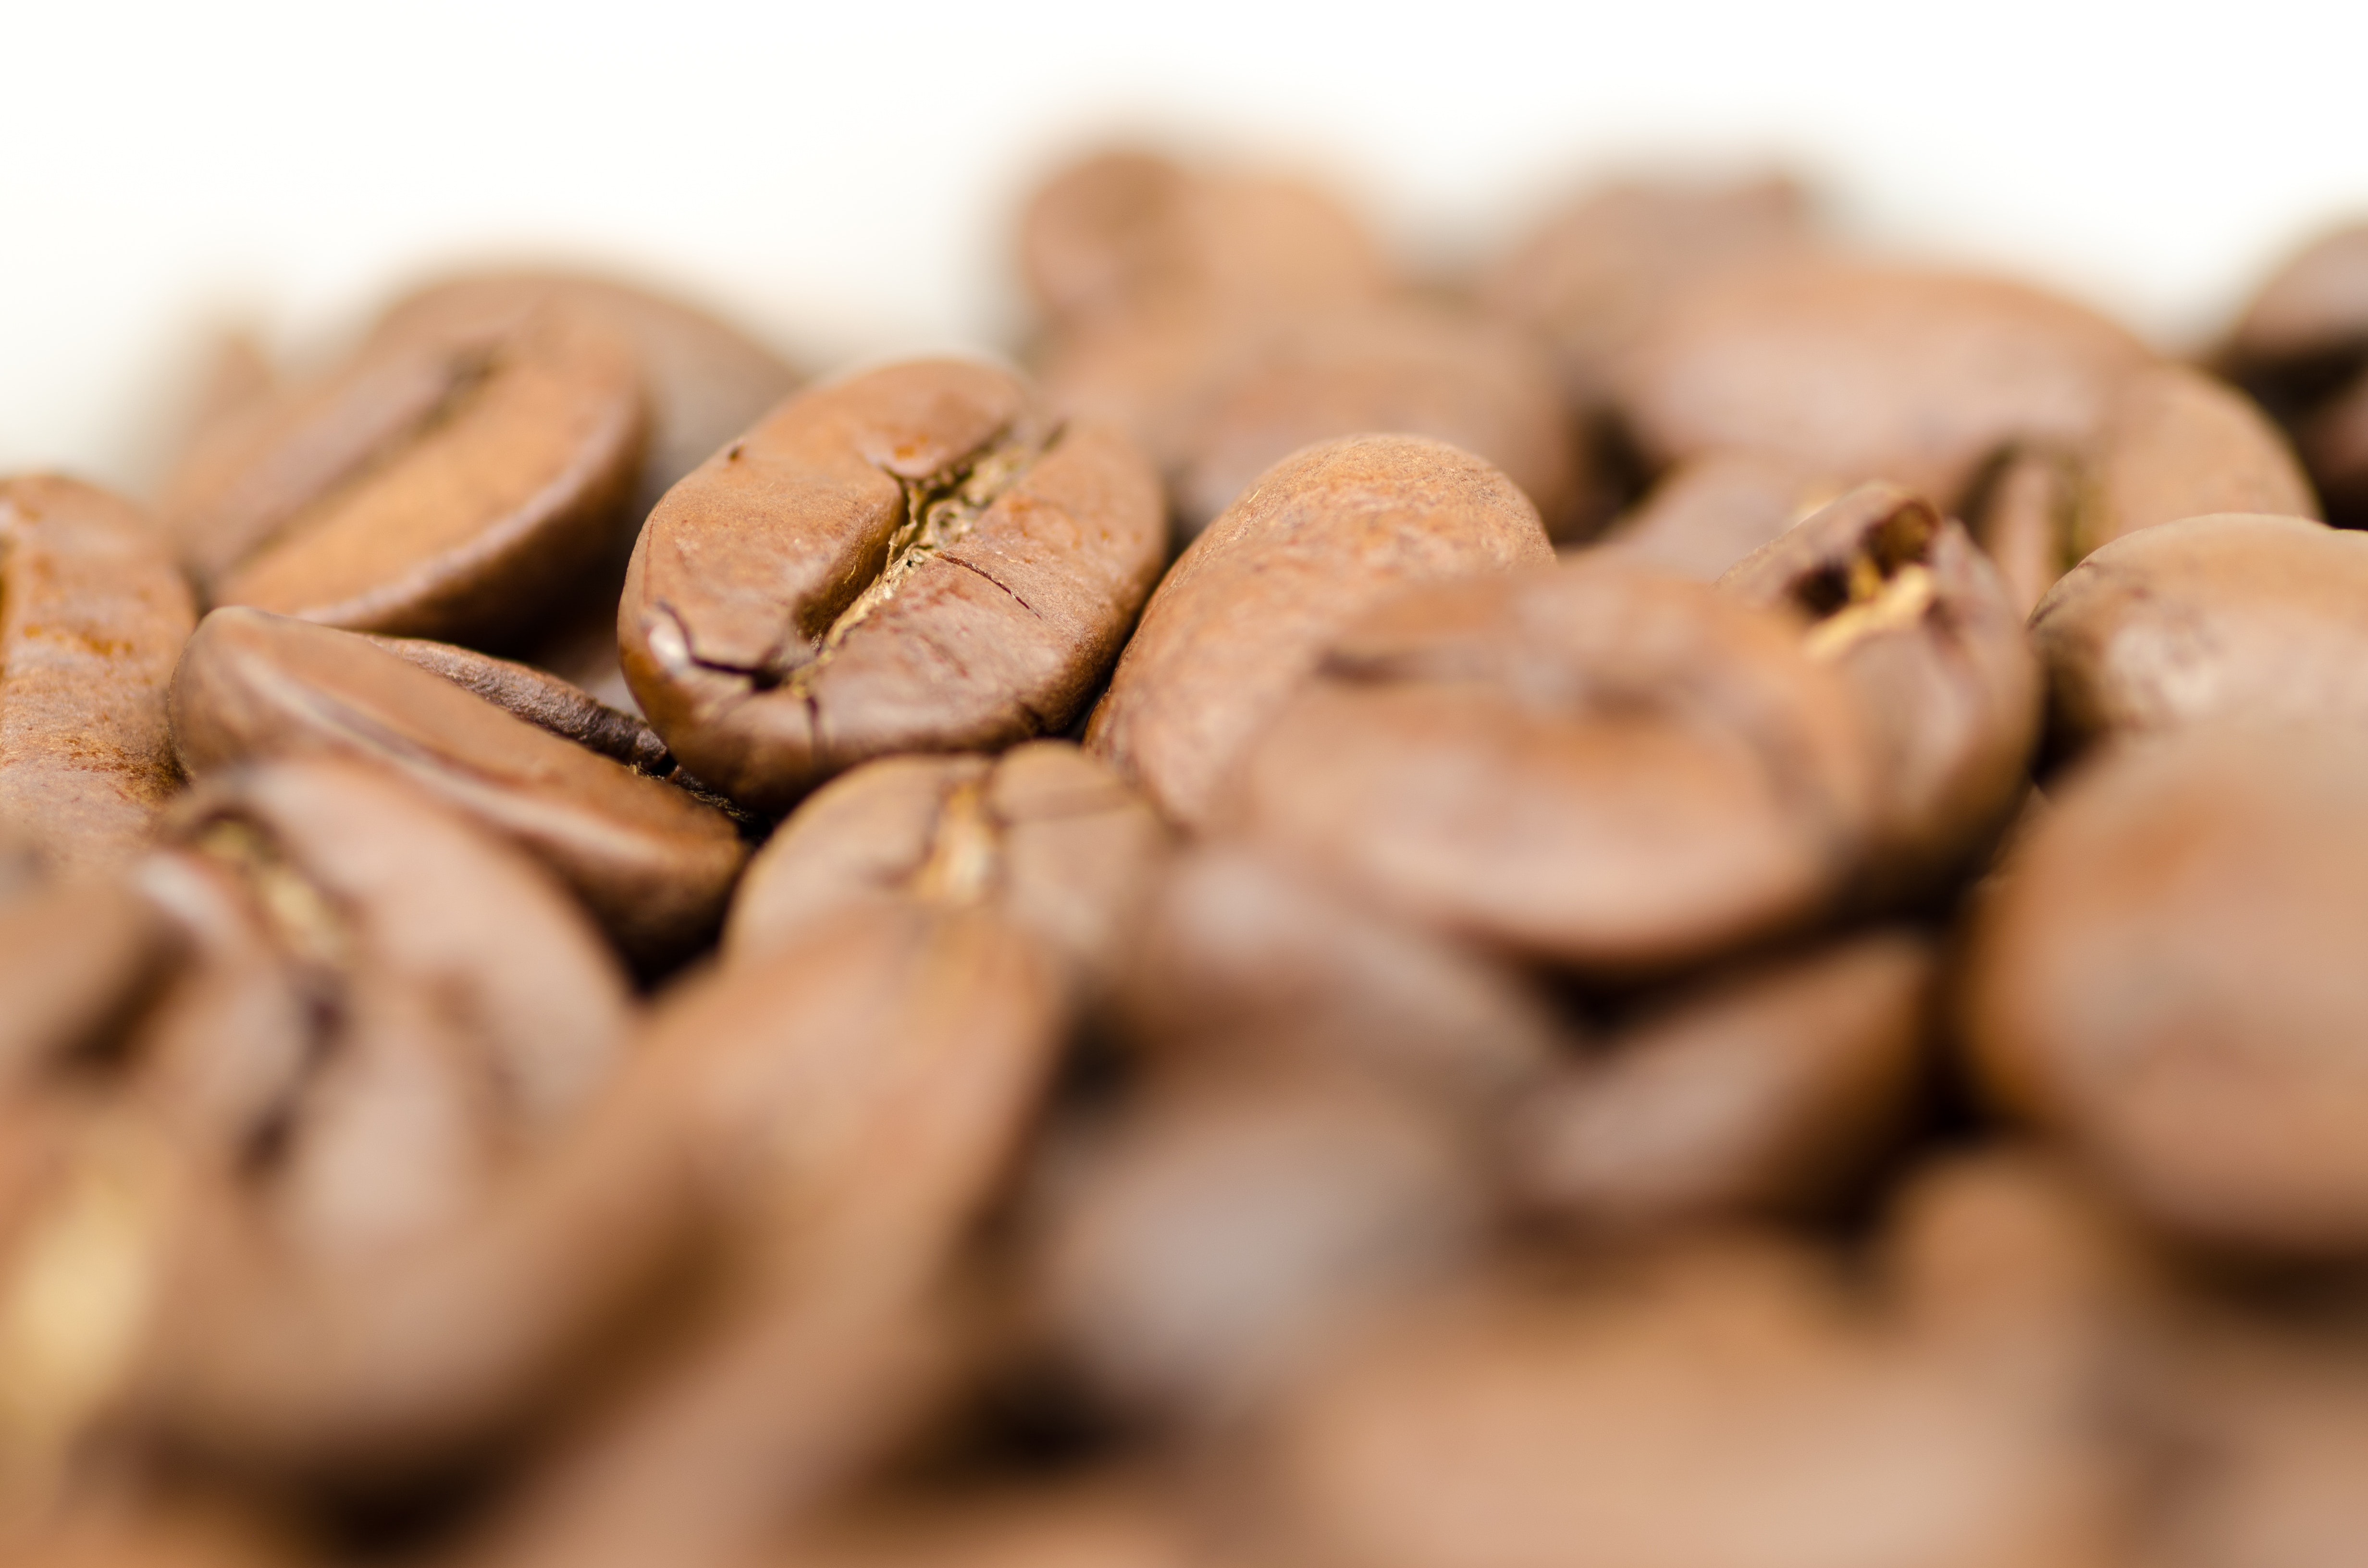
food, plant, jamaican blue mountain coffee, ingredient, superfood, nuts seeds, nut, produce, cuisine